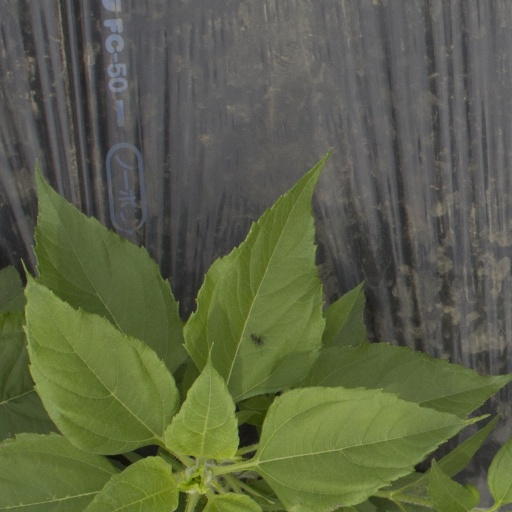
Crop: Jerusalem artichoke